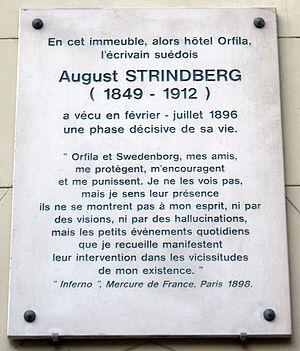
Plaque apposée au n° 62 de la rue d'Assas, Paris 6e. Texte
La rue d’Assas est une voie située dans le quartier de l’Odéon et le quartier Notre-Dame-des-Champs du 6ᵉ arrondissement de Paris.
Une hallucinose est, en psychopathologie, un phénomène hallucinatoire léger, constaté et critiqué par le patient. Ce phénomène est consécutif à une illusion ; c'est-à-dire la déformation de perception d’un objet. L'hallucinose est due à une mauvaise information reçue d'un objet extérieur existant. Elle peut « toucher » l'un de nos cinq sens humains communs, ou même plusieurs sens à la fois.
Johan August Strindberg, né le 22 janvier 1849 à Stockholm, mort le 14 mai 1912 à Stockholm, est un écrivain, dramaturge et peintre suédois. Il fait partie des auteurs suédois les plus importants et est un des pères du théâtre moderne. Ses œuvres se classent parmi deux courants littéraires majeurs, le naturalisme et l'expressionnisme.